2012 Giro d'Italia, Stage 12 to Stage 21

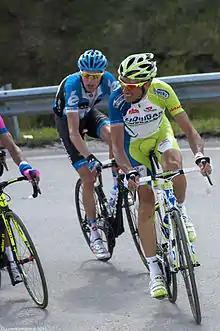
Ivan Basso and Ryder Hesjedal during the ascent of the "Passo Giau". Basso and Hesjedal were both beaten to the line by general classification leader Joaquim Rodríguez.

Following the previous day's summit finish in Pfalzen, the race continued in the Dolomites with four high-mountain passes over the parcours, culminating in the first-category "Giau Pass", the highest point of the previous year's race. The "Passo Giau", a climb reaching up to an altitude of – an average gradient of 9.3% – was set to break up the peloton prior to the near- descent into Cortina d'Ampezzo; where the race was being hosted by the town for the first time since 1977. With much of the focus upon those closing climbs – three inside the final of the stage – with the "Passo Duran" and the "Forcella Staulanza" coming before the "Passo Giau", there was no immediate breakaway from the start.